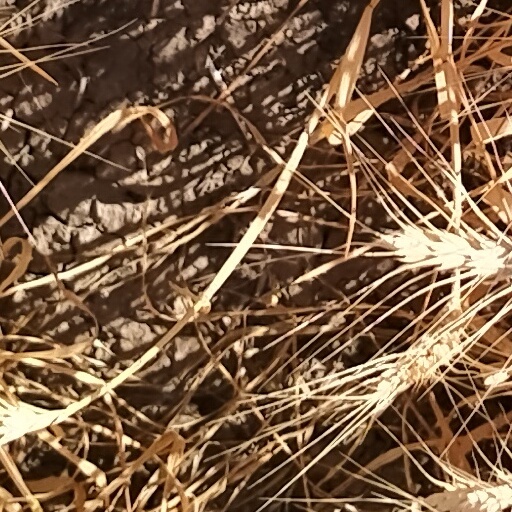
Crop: wheat